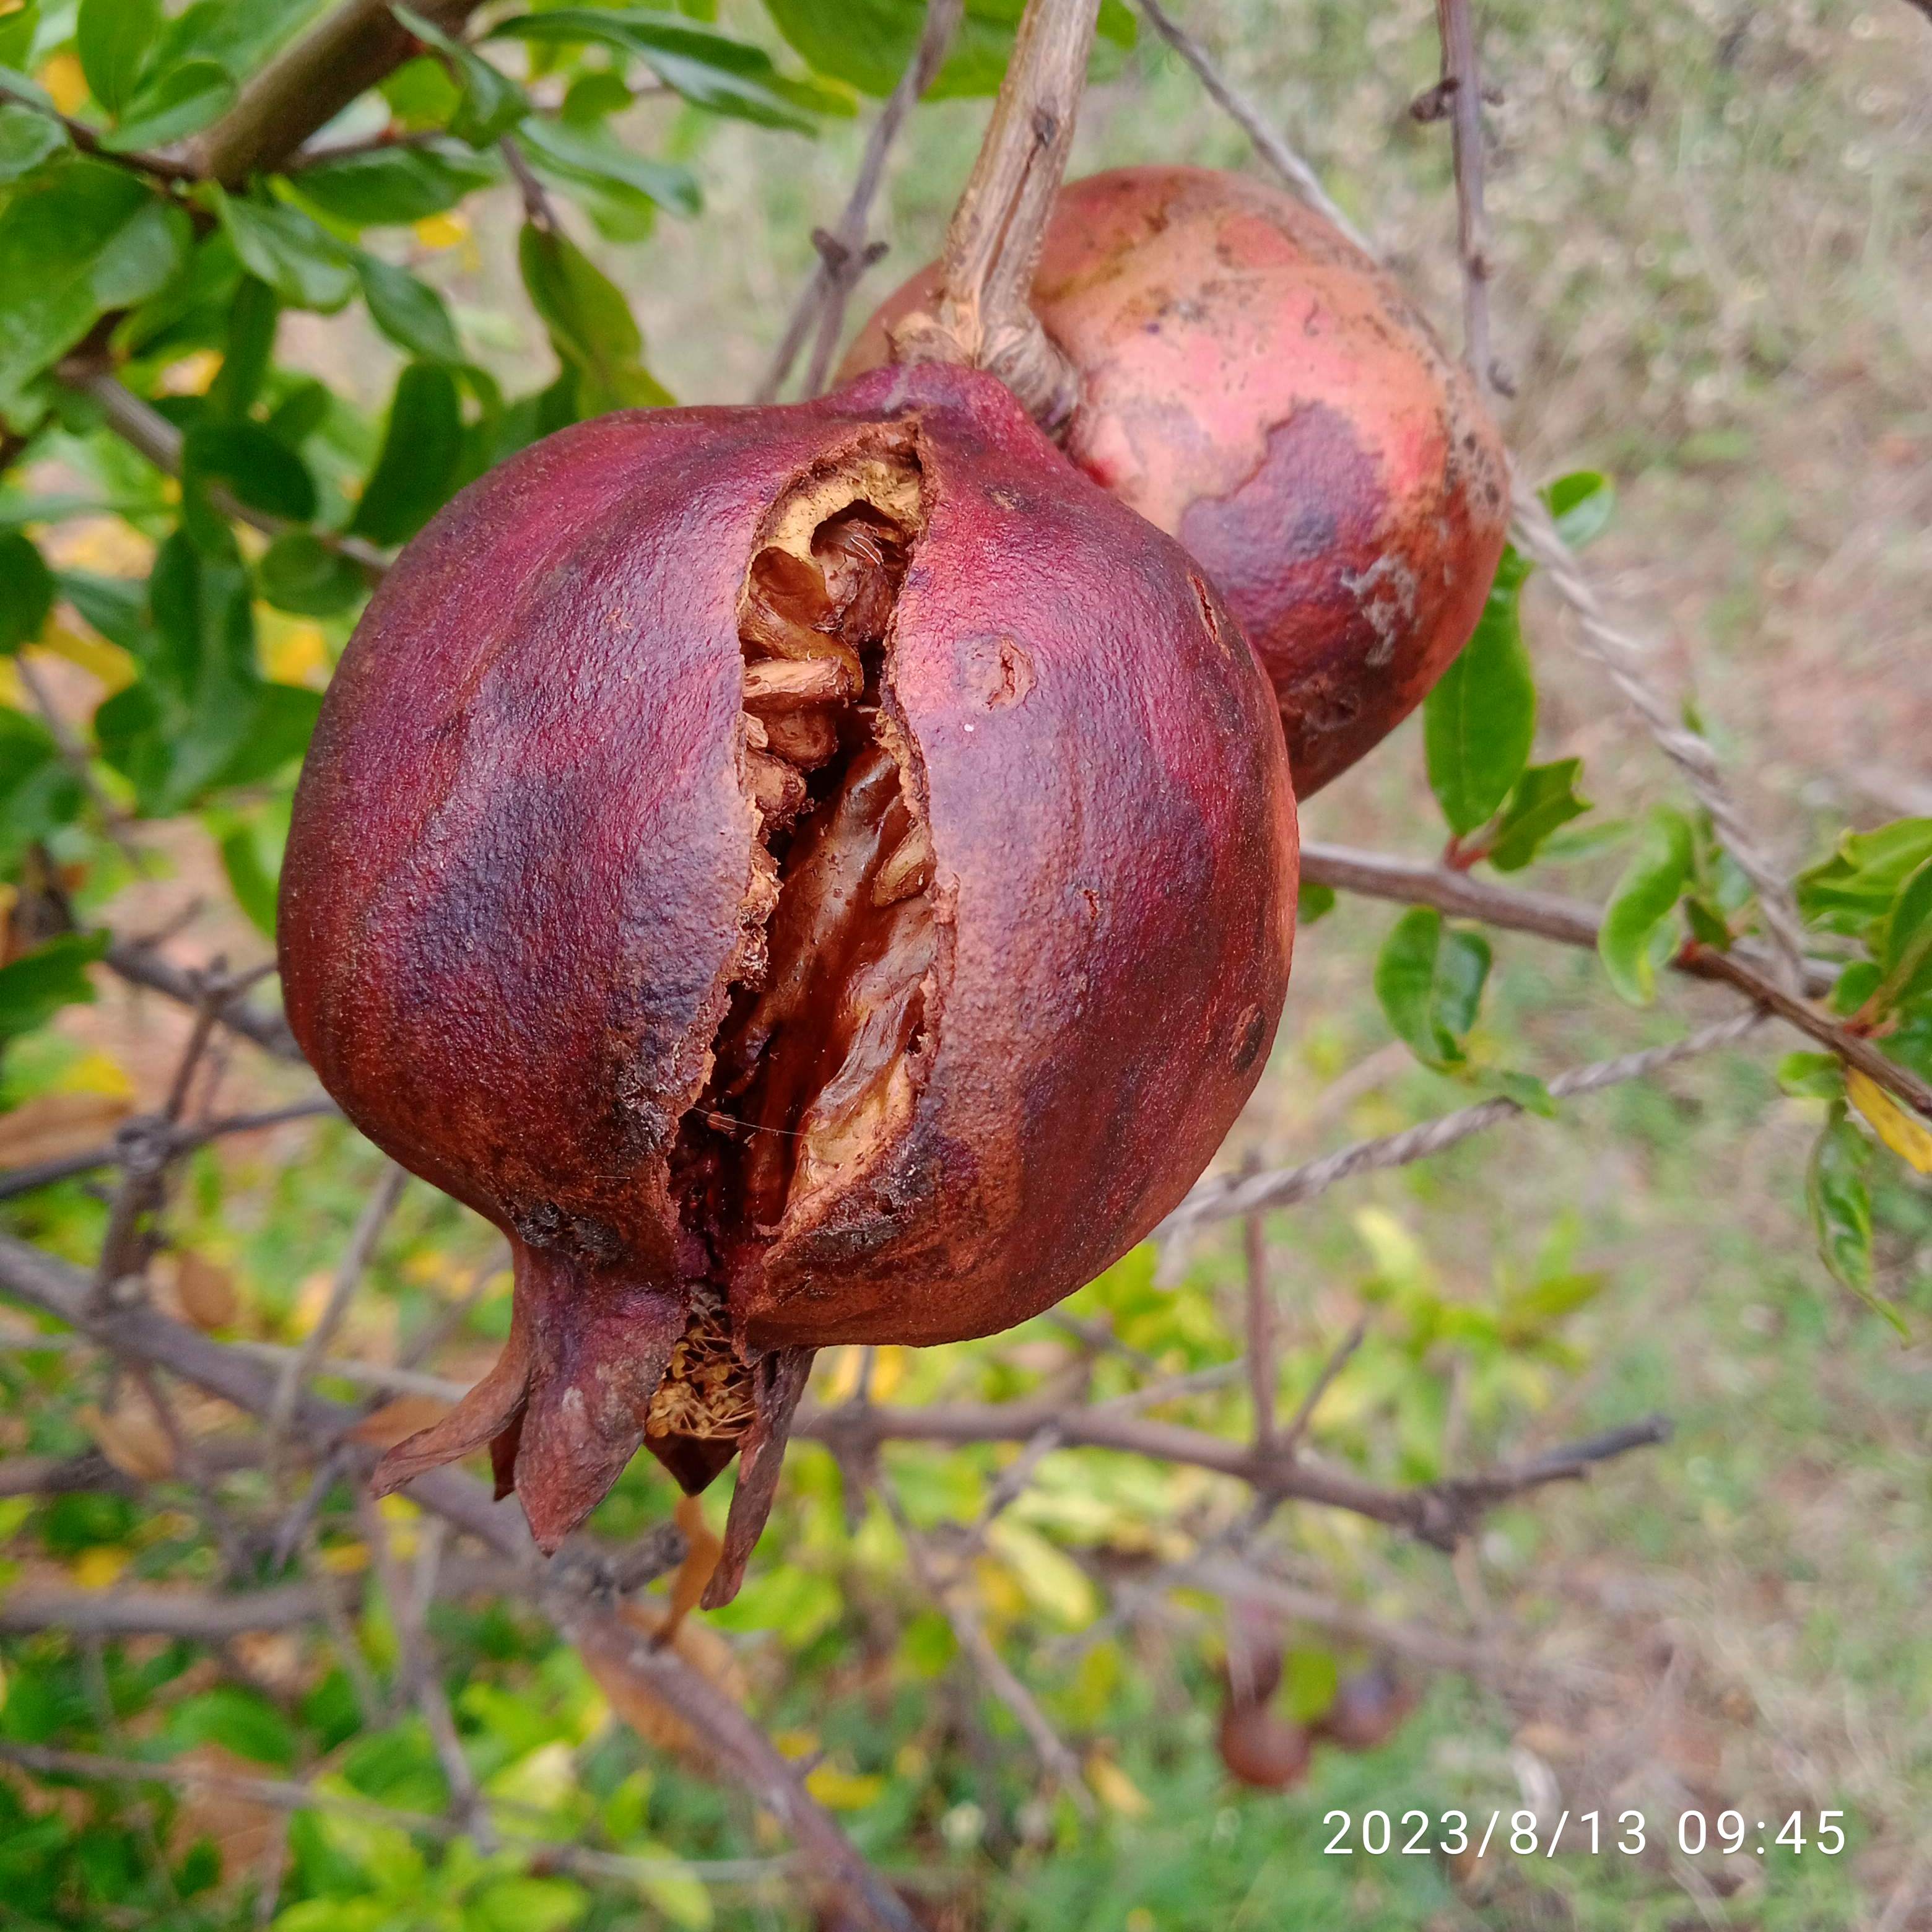
Label: Bacterial_Blight